National Institutes of Health Police

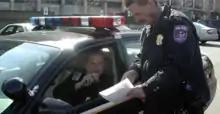
NIH Police Officers

The NIH Police are an approximately 105-officer department which consists of Patrol Units, K9, Investigators, Intelligence Unit, Special Response Team, Training Division, Firearms Instructors, as well as Tactical Medical Officers.